Maeklong railway station

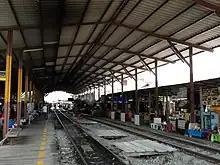
Station shed

The station opened on 10 June 1905 during the reign of King Chulalongkorn, as part of the Ban Laem – Maeklong railway line operated by the Tachin Railway Ltd.